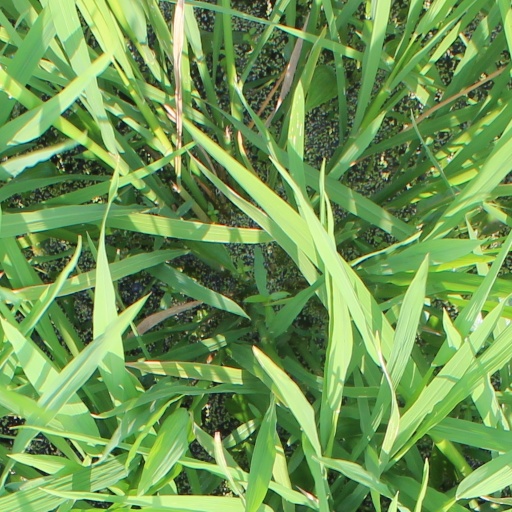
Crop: rice